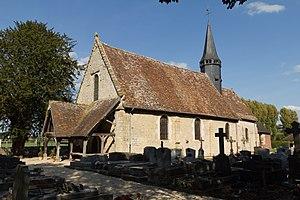
Vue sud-ouest de l'église Notre-Dame d'Ouilly-le-Vicomte. This building is inscrit au titre des Monuments Historiques. It is indexed in the Base Mérimée, a database of architectural heritage maintained by the French Ministry of Culture,
Ouilly-le-Vicomte est une commune française située dans le département du Calvados en région Normandie, peuplée de 810 habitants.
L'église Notre-Dame est une église catholique située à Ouilly-le-Vicomte, en France.
Cette liste regroupe une partie des monuments historiques du Calvados.